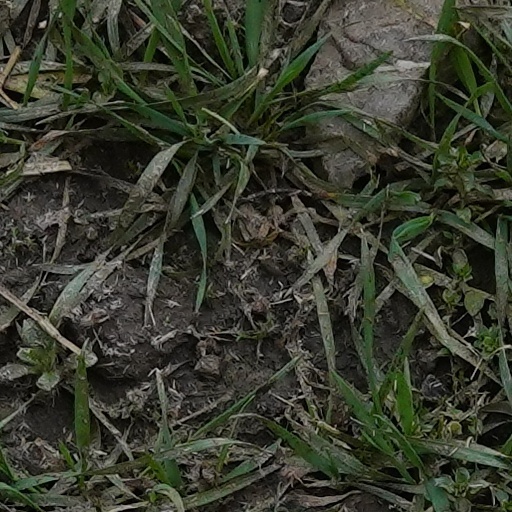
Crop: wheat